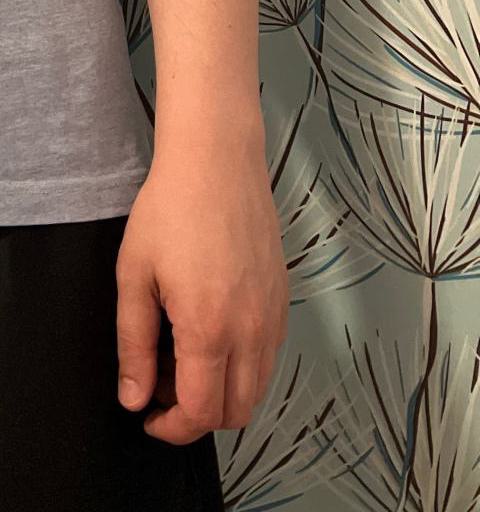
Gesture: no_gesture